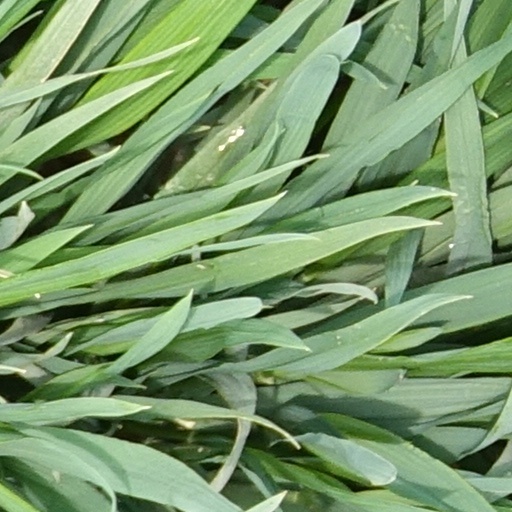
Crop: wheat